Political views of Adolf Hitler

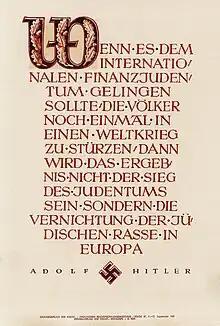
, displayed 7–13 September 1941, quotes Hitler's prophecy of 30 January 1939.

Hitler was a pan-Germanic nationalist whose ideology was built around a philosophically authoritarian, anti-Marxist, antisemitic and anti-democratic worldview. Such views of the world in the wake of the fledgling Weimar government were not uncommon in Germany since democratic/parliamentary governance seemed ineffectual to solve Germany's problems. Correspondingly, veterans of the First World War and like-minded nationalists formed the which promoted expansionism, soldierly camaraderie and heroic leadership, all under the guise of traditions like ethnic and linguistic nationalism, but which also included obedience to authority as well as the belief in political salvation through decisive leadership. The parties began to fractionalise during Hitler's absence from the revolutionary scene in Germany after the failed "Beer Hall Putsch" of November 1923. When he re-emerged upon release from Landsberg Prison, his importance to the movement was obvious and he came to believe that he was the realisation of nationalistic ideals in a sort of near messianic narcissism which included his conviction to shake off the restrictive Treaty of Versailles and to "restore Germany's might and power", creating a reborn German nation as the chosen leader of the Nazi Party.